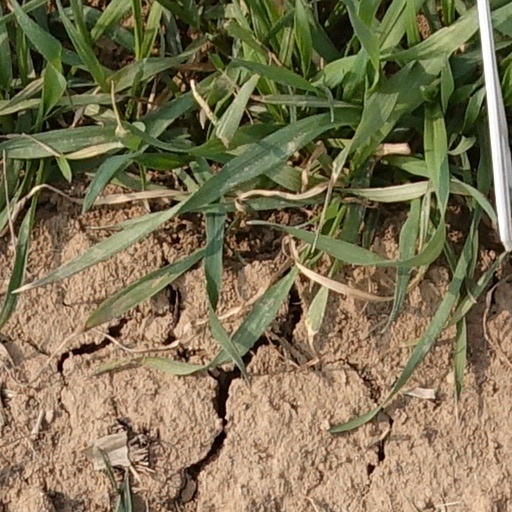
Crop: wheat